HMS Ganges mast

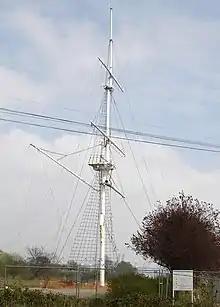
Dilapidated mast pictured in 2009

The mast was used as part of the training for 15-18 year old boy seamen. Each boy at "Ganges" was required to ascend, at least once, to the top platform (ie. the lowest platform on the mast), a height of . This required a climb by the inclined ratlines to a point near where the lowest yard crossed the mast where the boy transferred to the outward leaning futtock shrouds to reach the edge of the platform, which protruded from the mast. Once there they would have to hoist themselves up and over the platform edge, a point known as the "devil's elbow". The platform contained doors which allowed access by the ratlines, without passing the devil's elbow. These doors (sometimes known as "[land] lubber's holes") were locked shut on the side that boys ascended the mast but open on the opposite side to allow them to descend by the ratlines alone. A safety net was present at the base of the mast to catch any boys who fell.